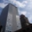
Label: skyscraper